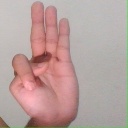
अक्षर: भ